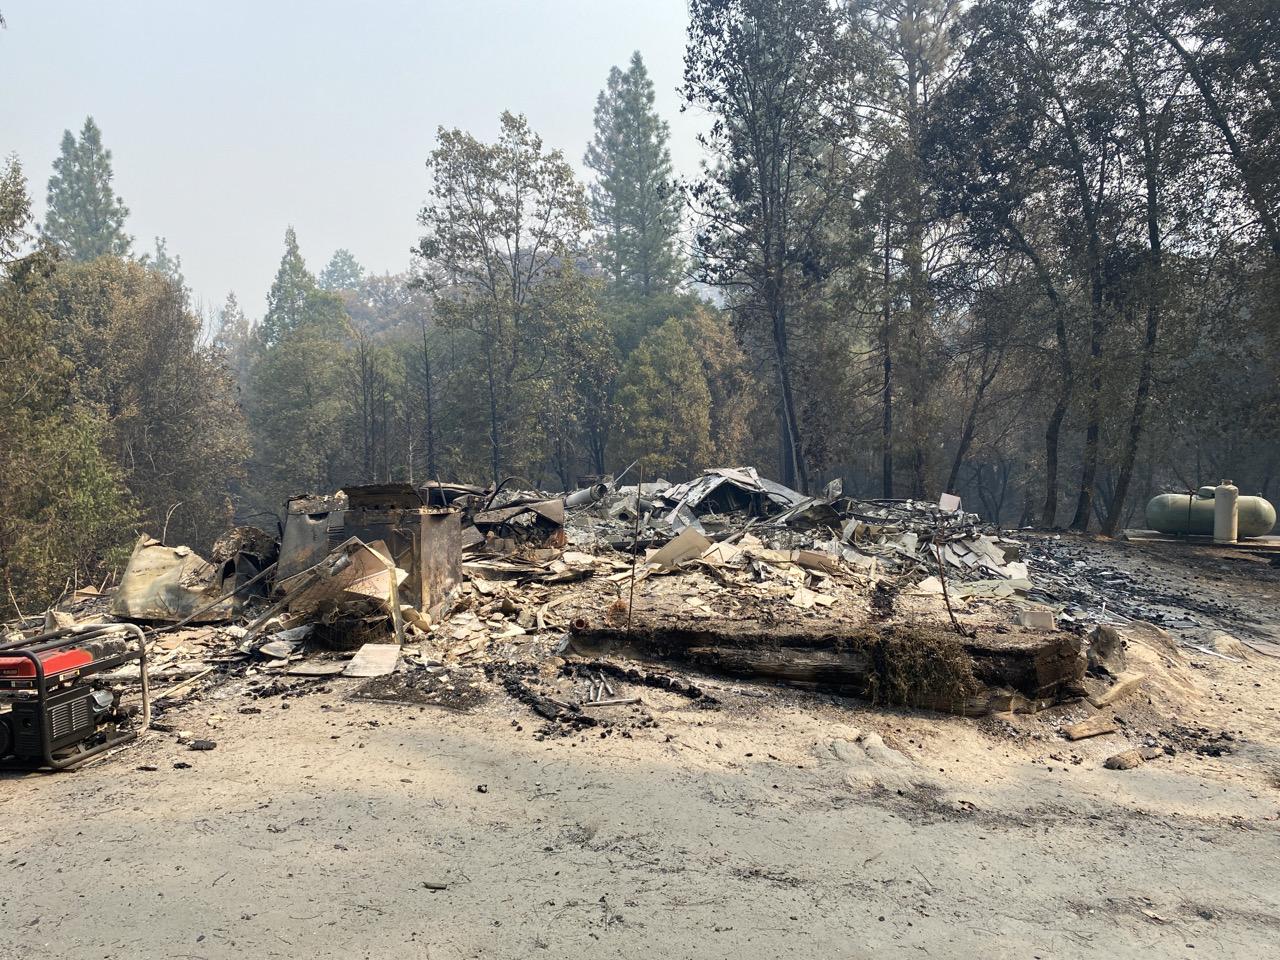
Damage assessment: destroyed